Jacques Backereel

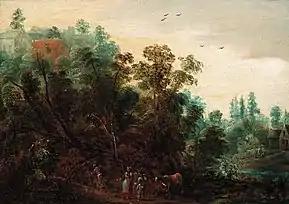
"Wooded landscape with travellers on a path"

Jacques Backereel was the teacher of Hendrick Backereel (1645), the landscape painter Abraham Genoels, Jan Baptist Huybrecht (1658) and the engraver Franciscus van der Steen II (1658).